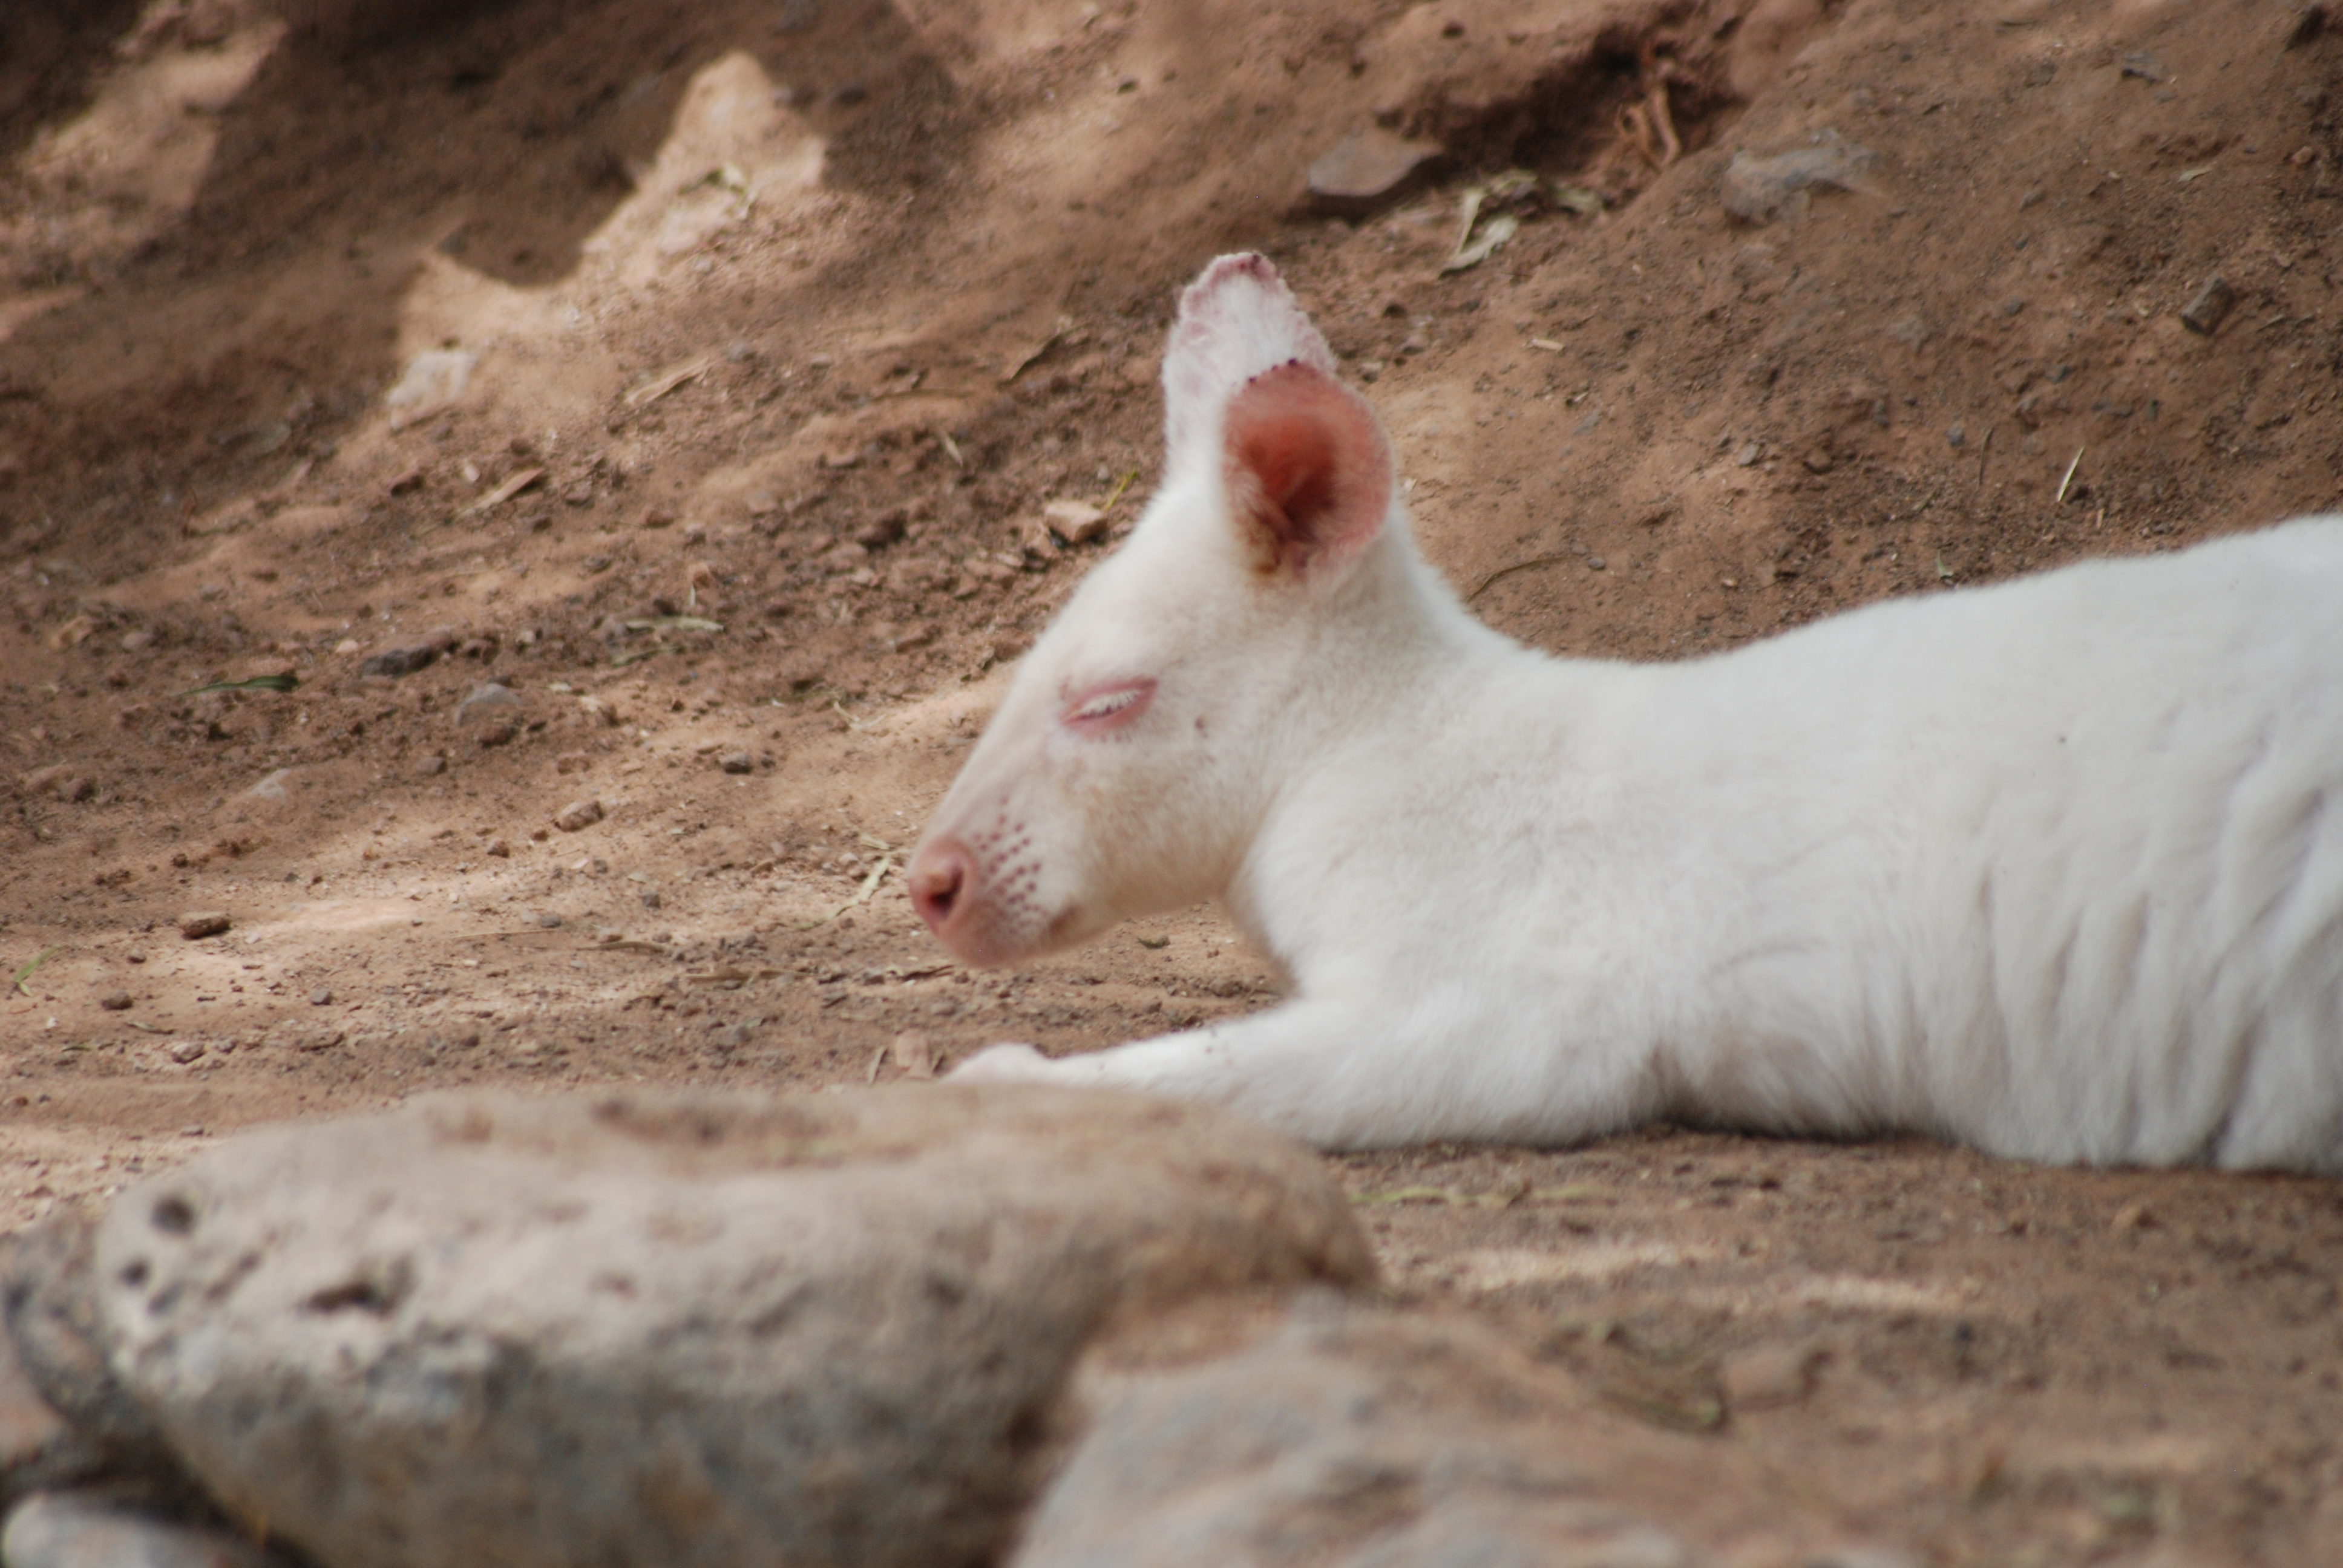
animals, macropodidae, kangaroo, wallaby, marsupial, fawn, wildlife, whiskers